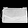
Label: Bag